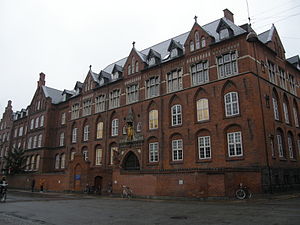
Sankt Josephs Hospital
Sankt Josephs Hospital set fra Griffenfeldsgade
Sankt Josephs Hospital på Nørrebro, København, Danmark
Sankt Josephs Hospital er et tidligere sygehus i Griffenfeldsgade på Nørrebro i København. Det blev senere plejehjem, men lukkede i 2005.